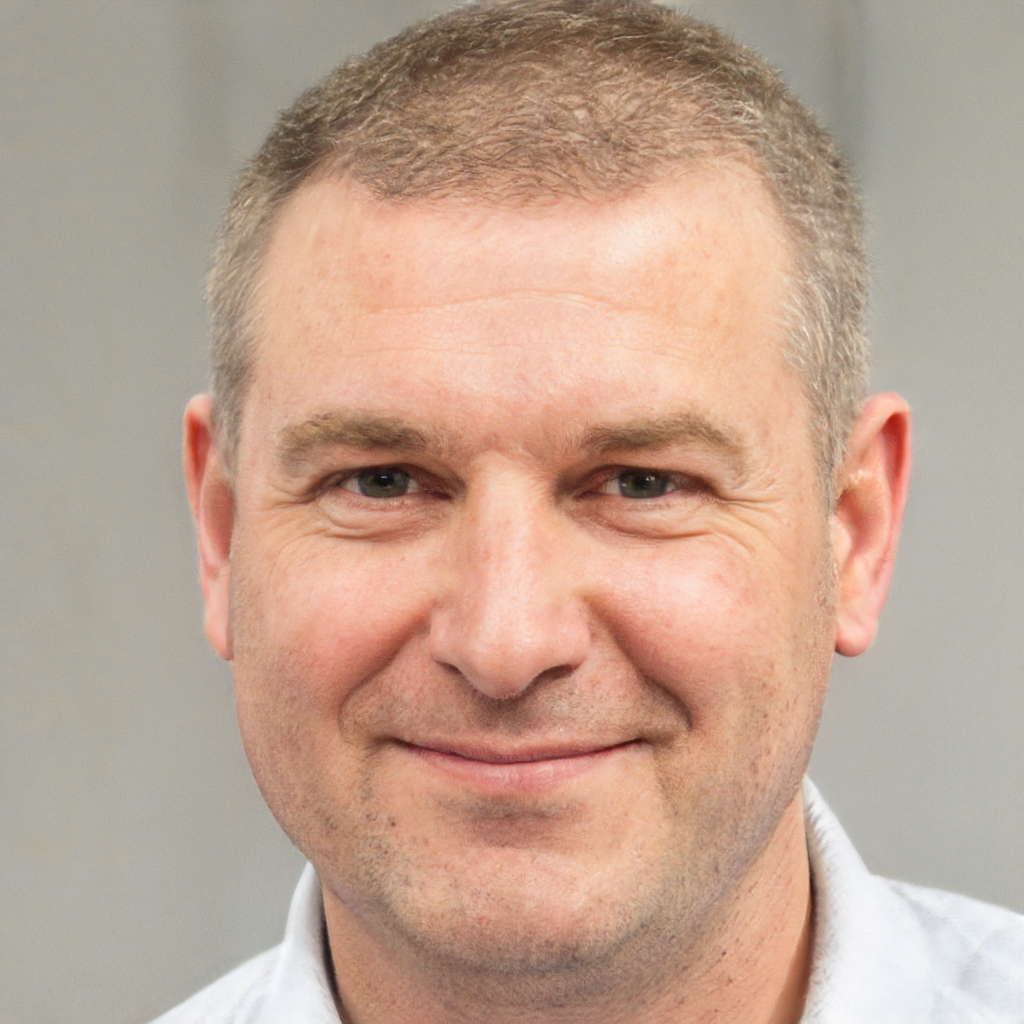
Gender: Male